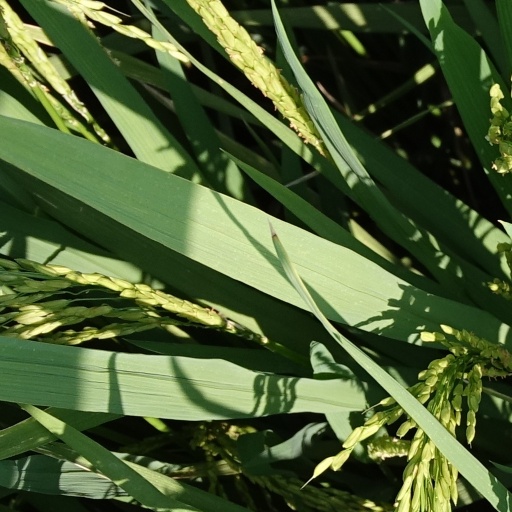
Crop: rice